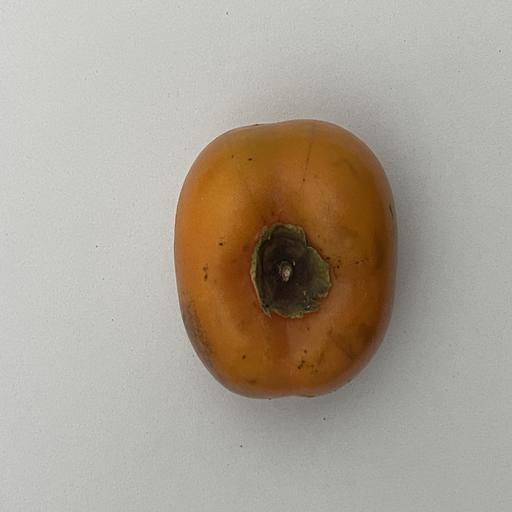
Crop type: Persimmon